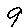
Label: 9